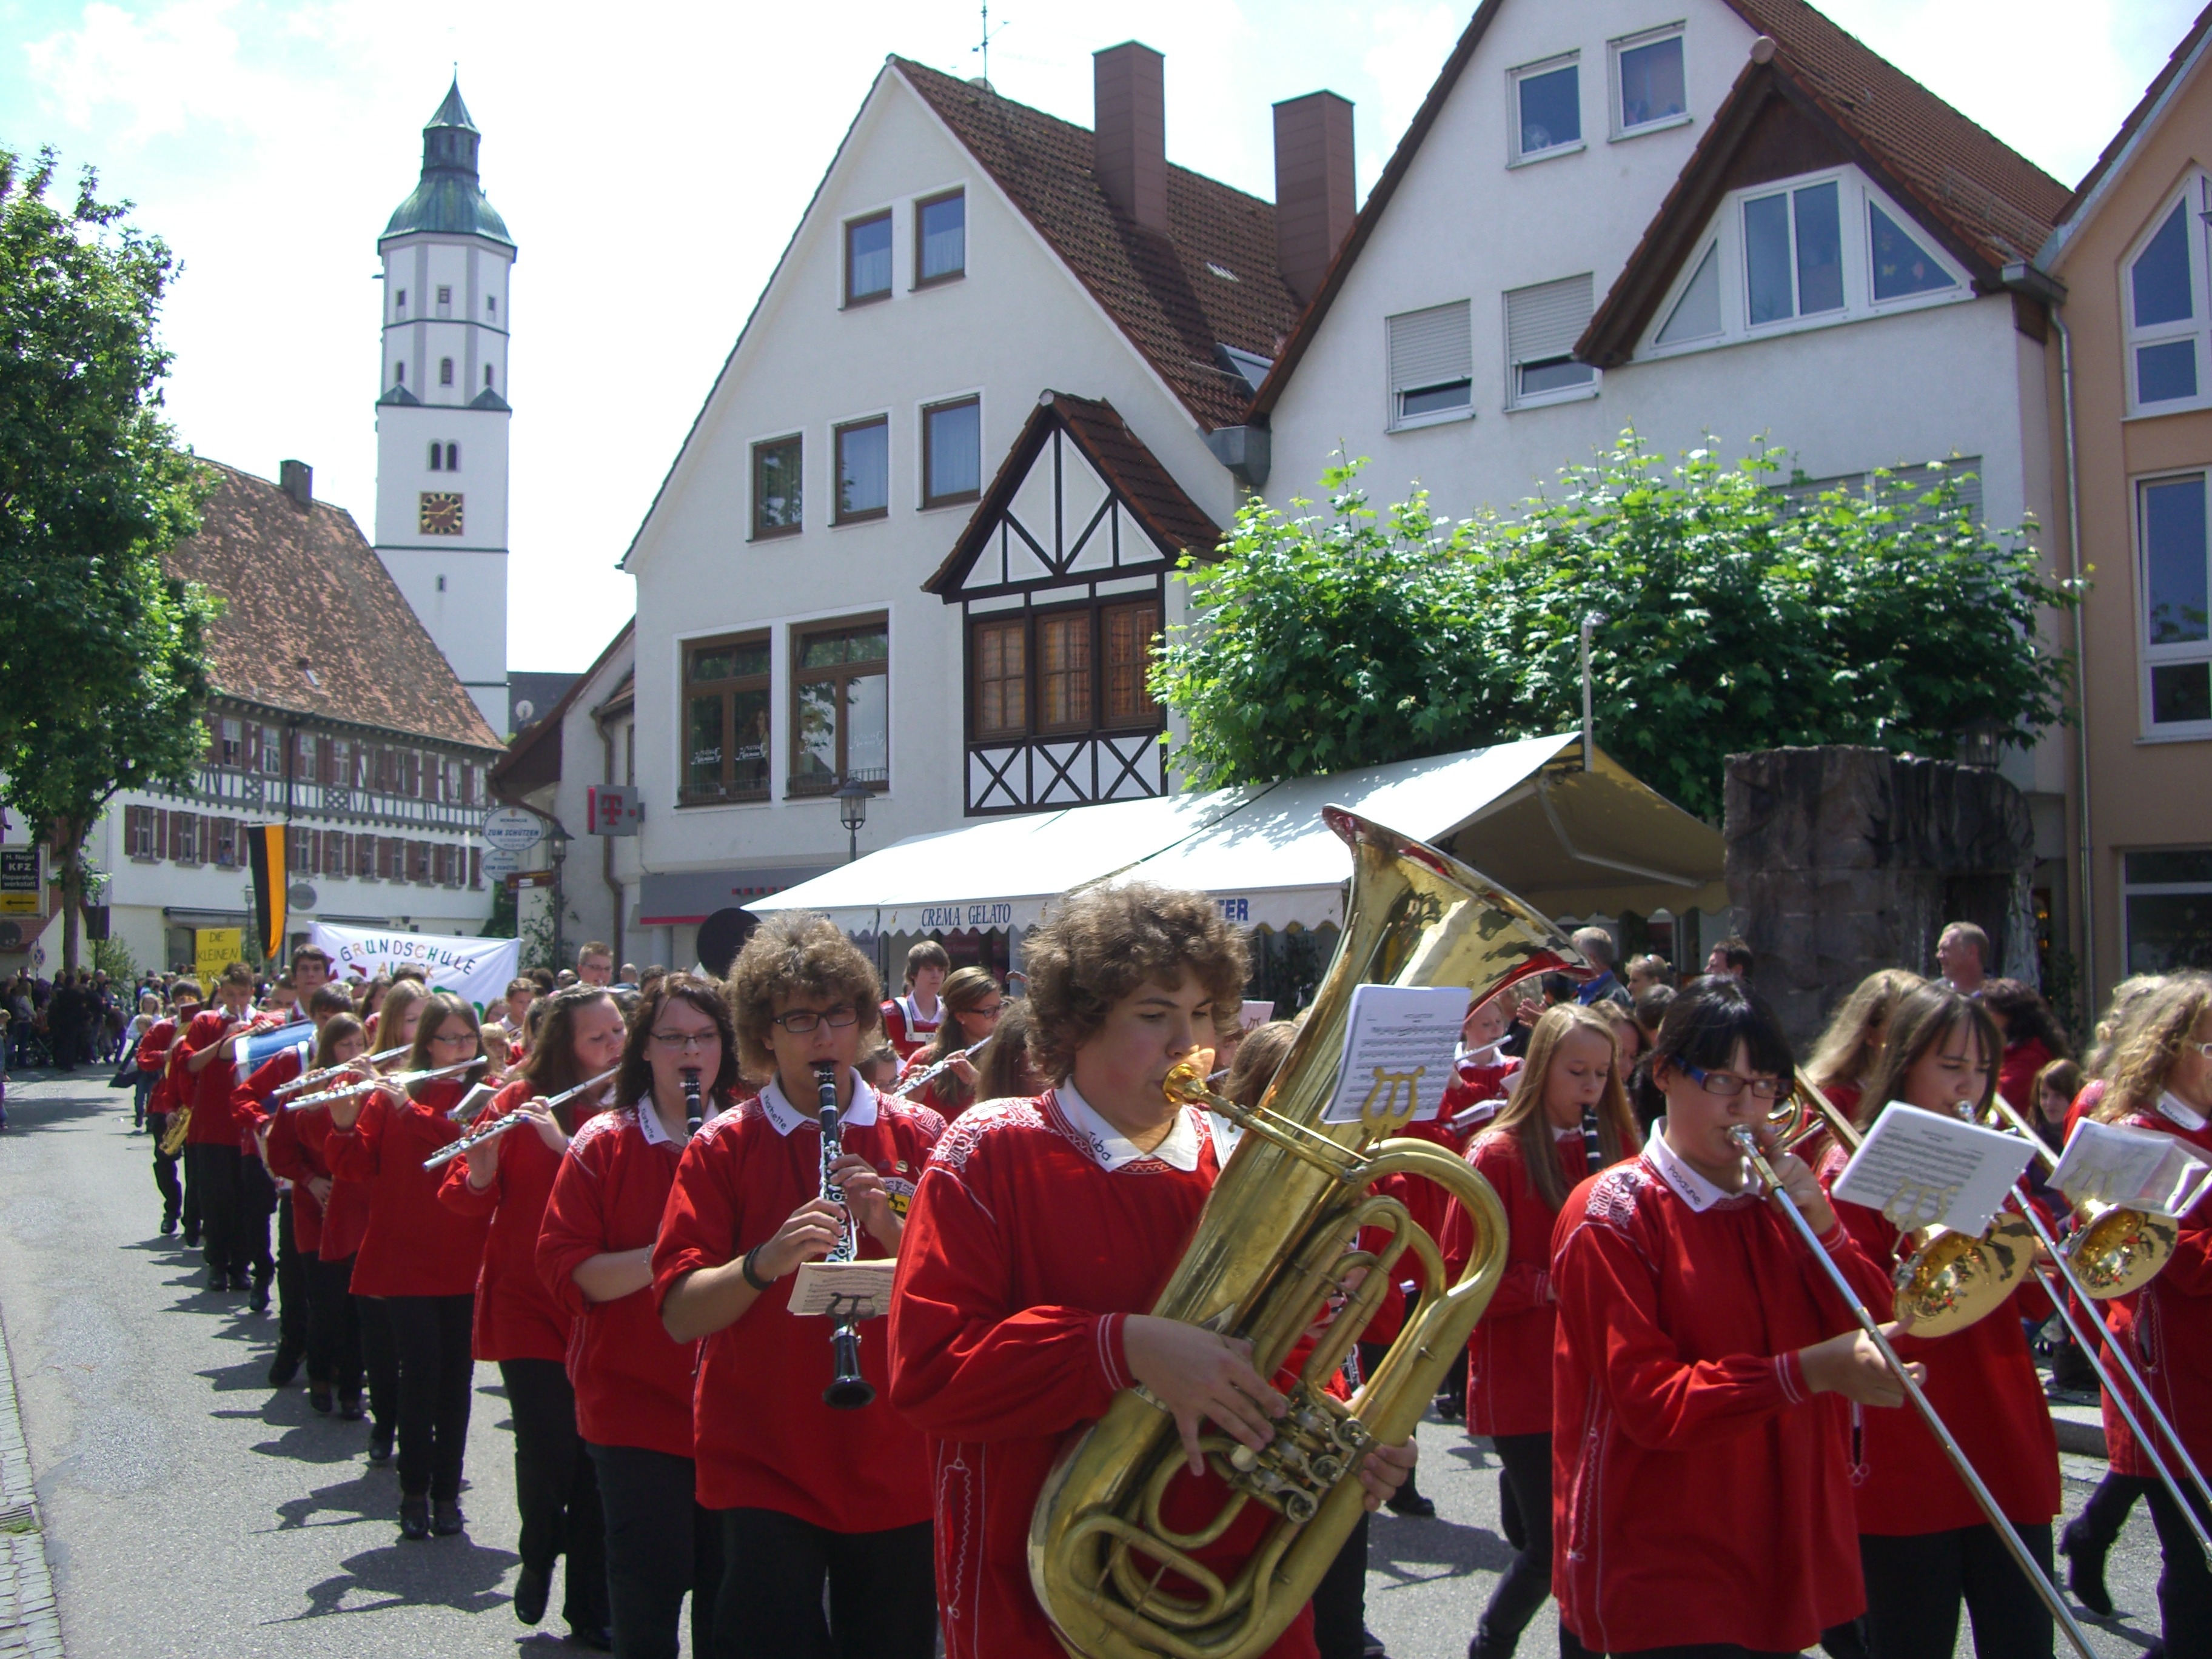
chapel, musician, parade, festival, uniform, marching, brass band, langenauer schw ble, red baby coat